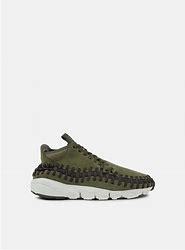
Brand: Nike
Model: Air Footscape Woven Chukka